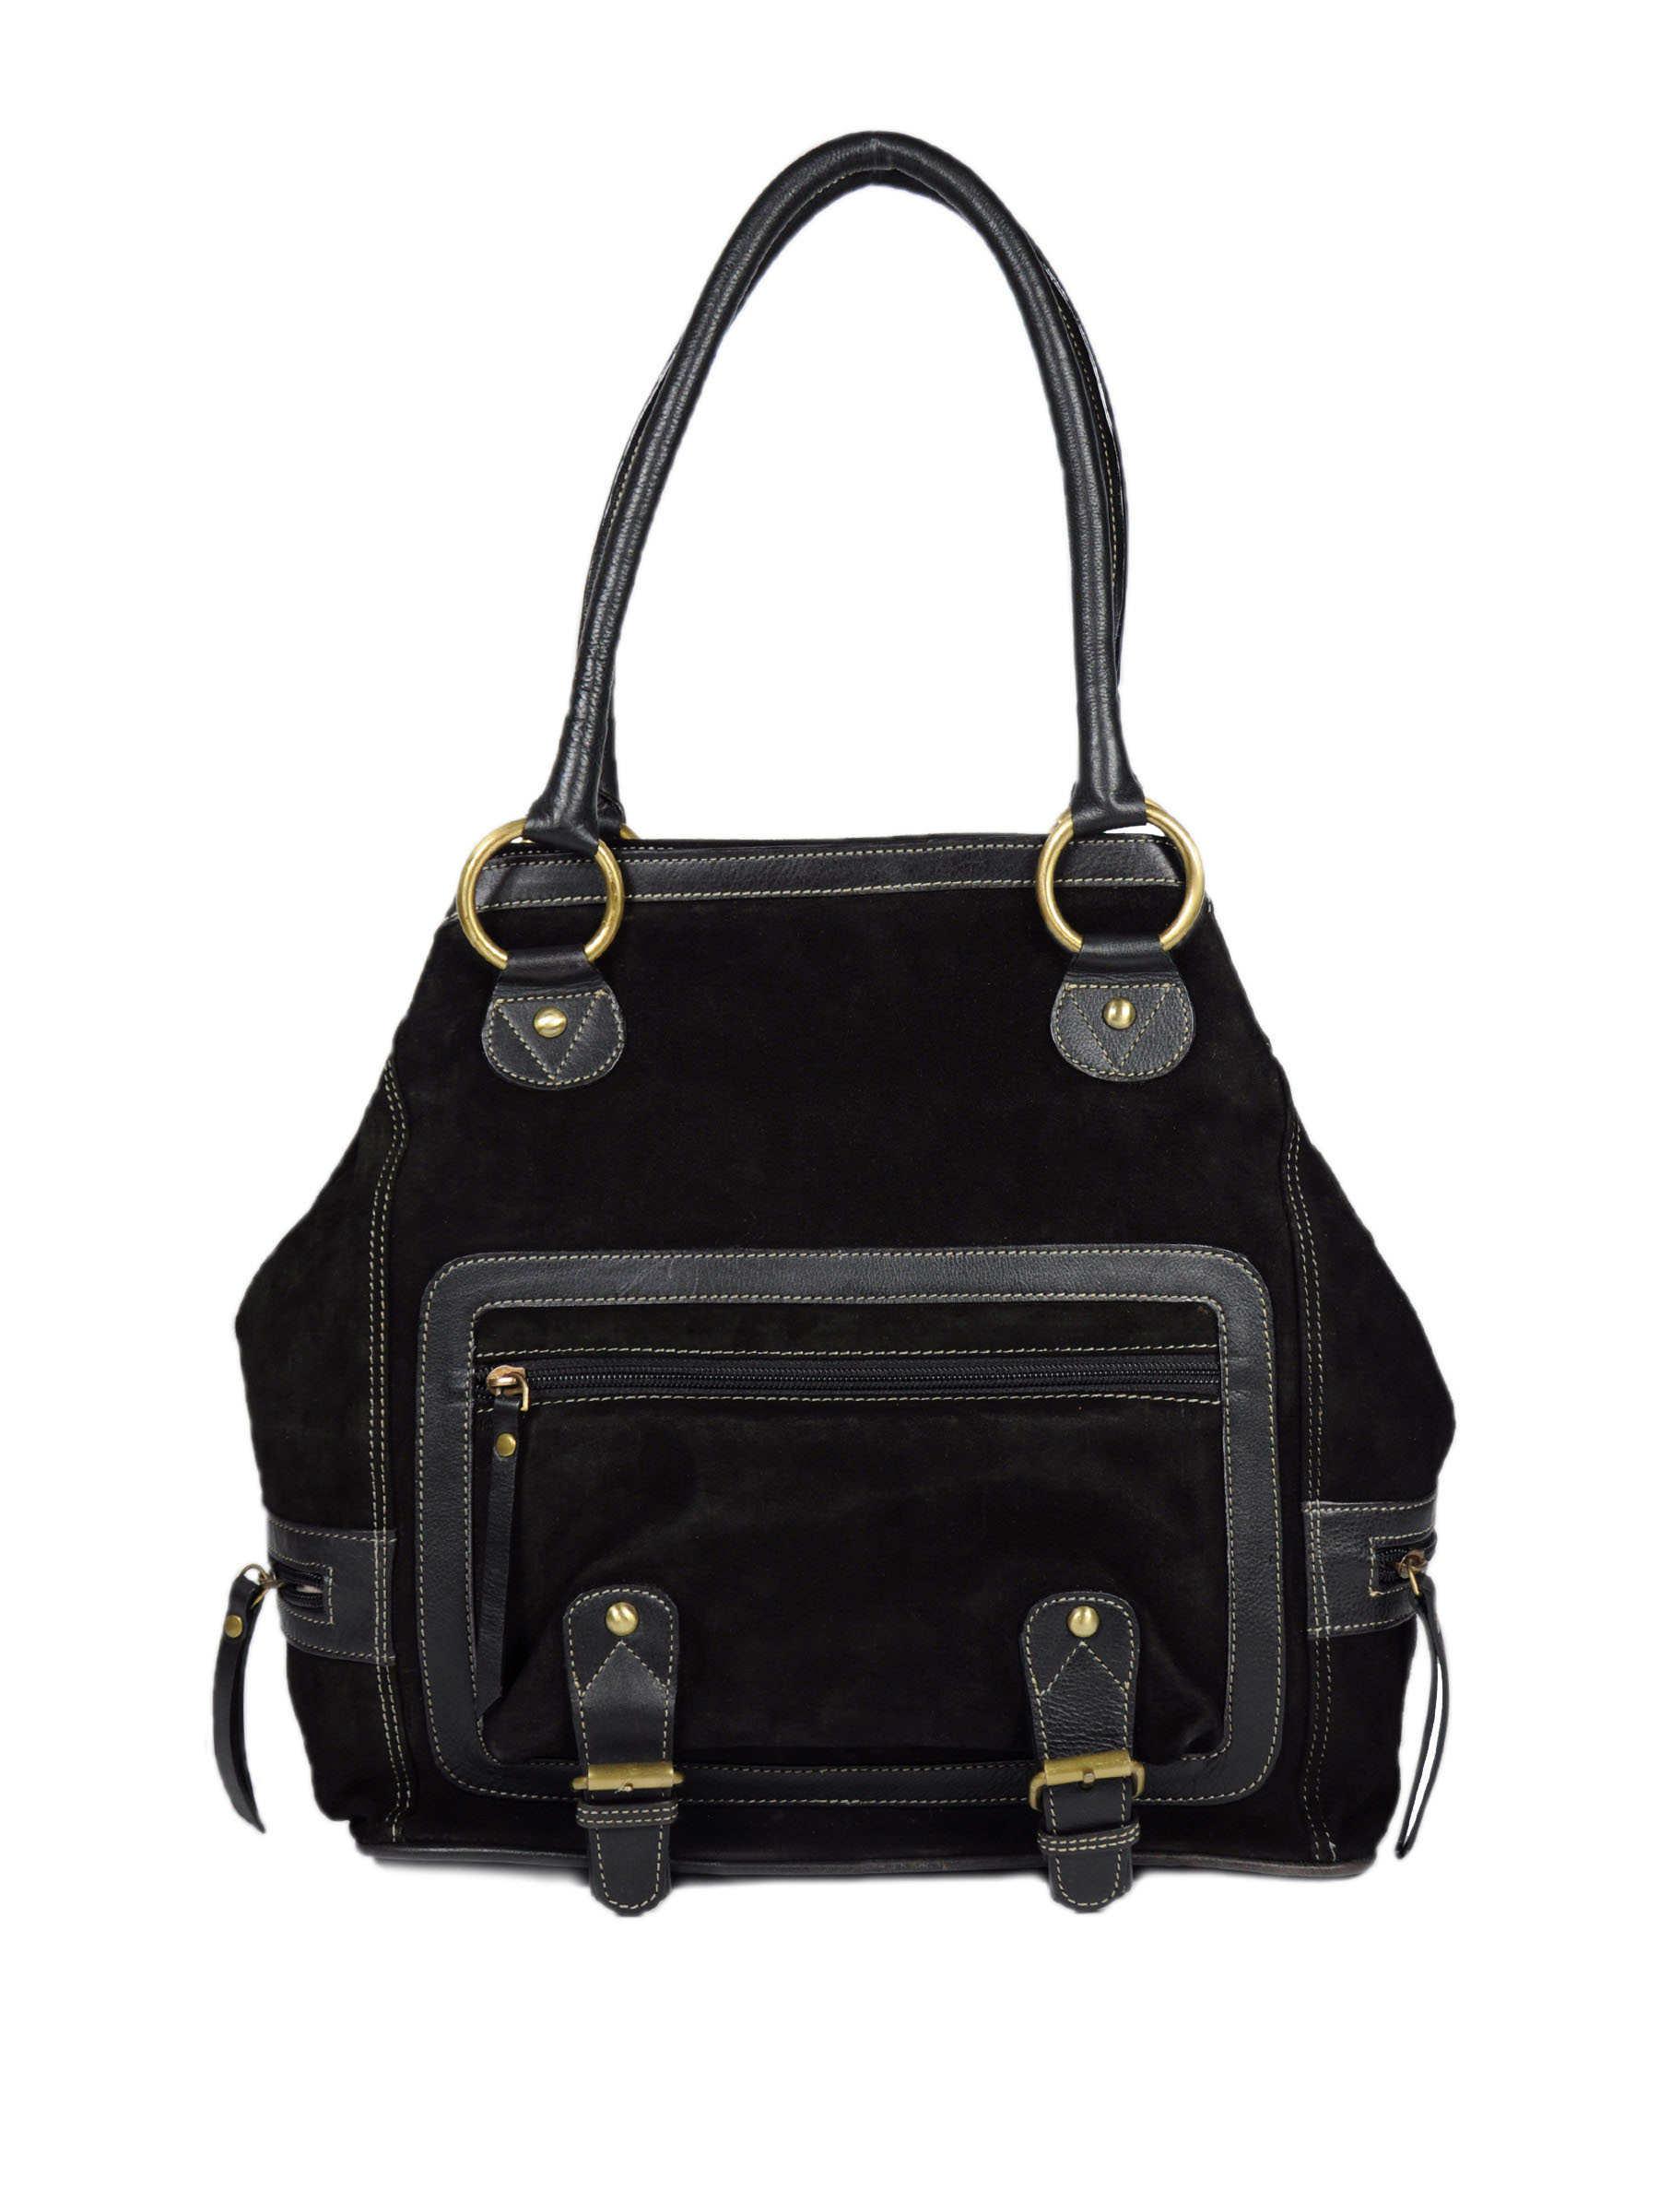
Murcia Women Lorra Black Black Handbags
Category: Accessories / Bags / Handbags
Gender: Women
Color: Black
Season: Winter 2015
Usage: Casual